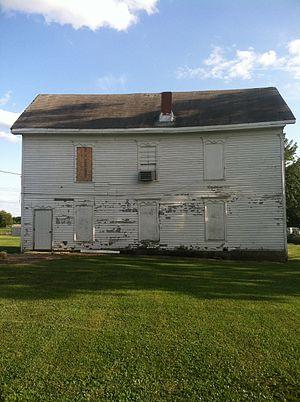
Harrisburg est un village du comté de Boone, dans le Missouri, aux États-Unis. Situé à l'ouest du comté, il est incorporé en 1897.